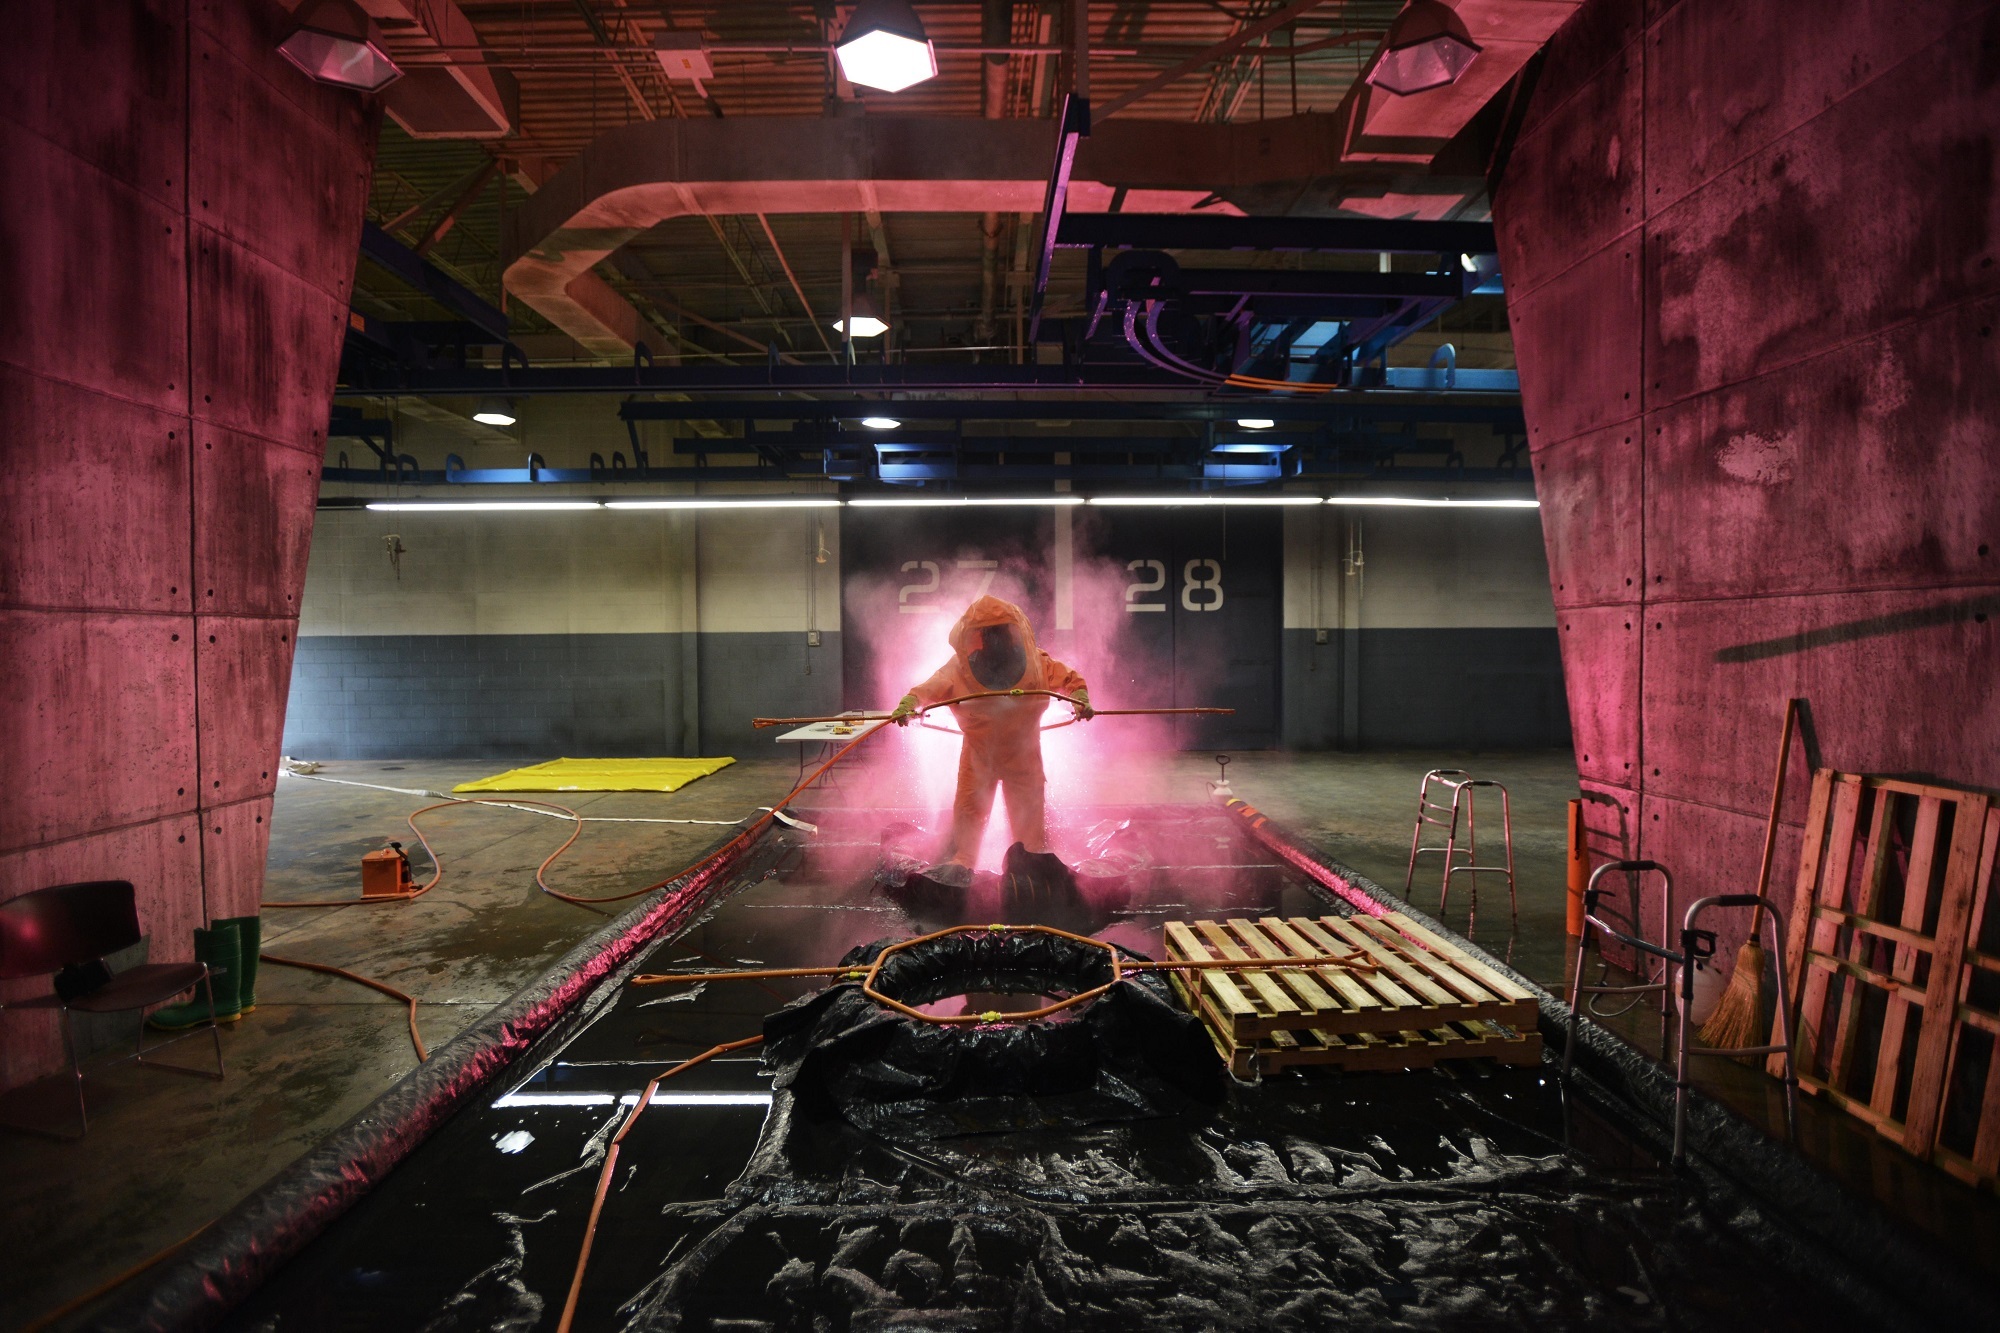
training, darkness, exercise, stage, hazard, safety, disaster, protection, chemical, rescue, screenshot, nightclub, biohazard, radiation, hazmat suit, hazardous materials, decontamination, musical theatre, scenographer